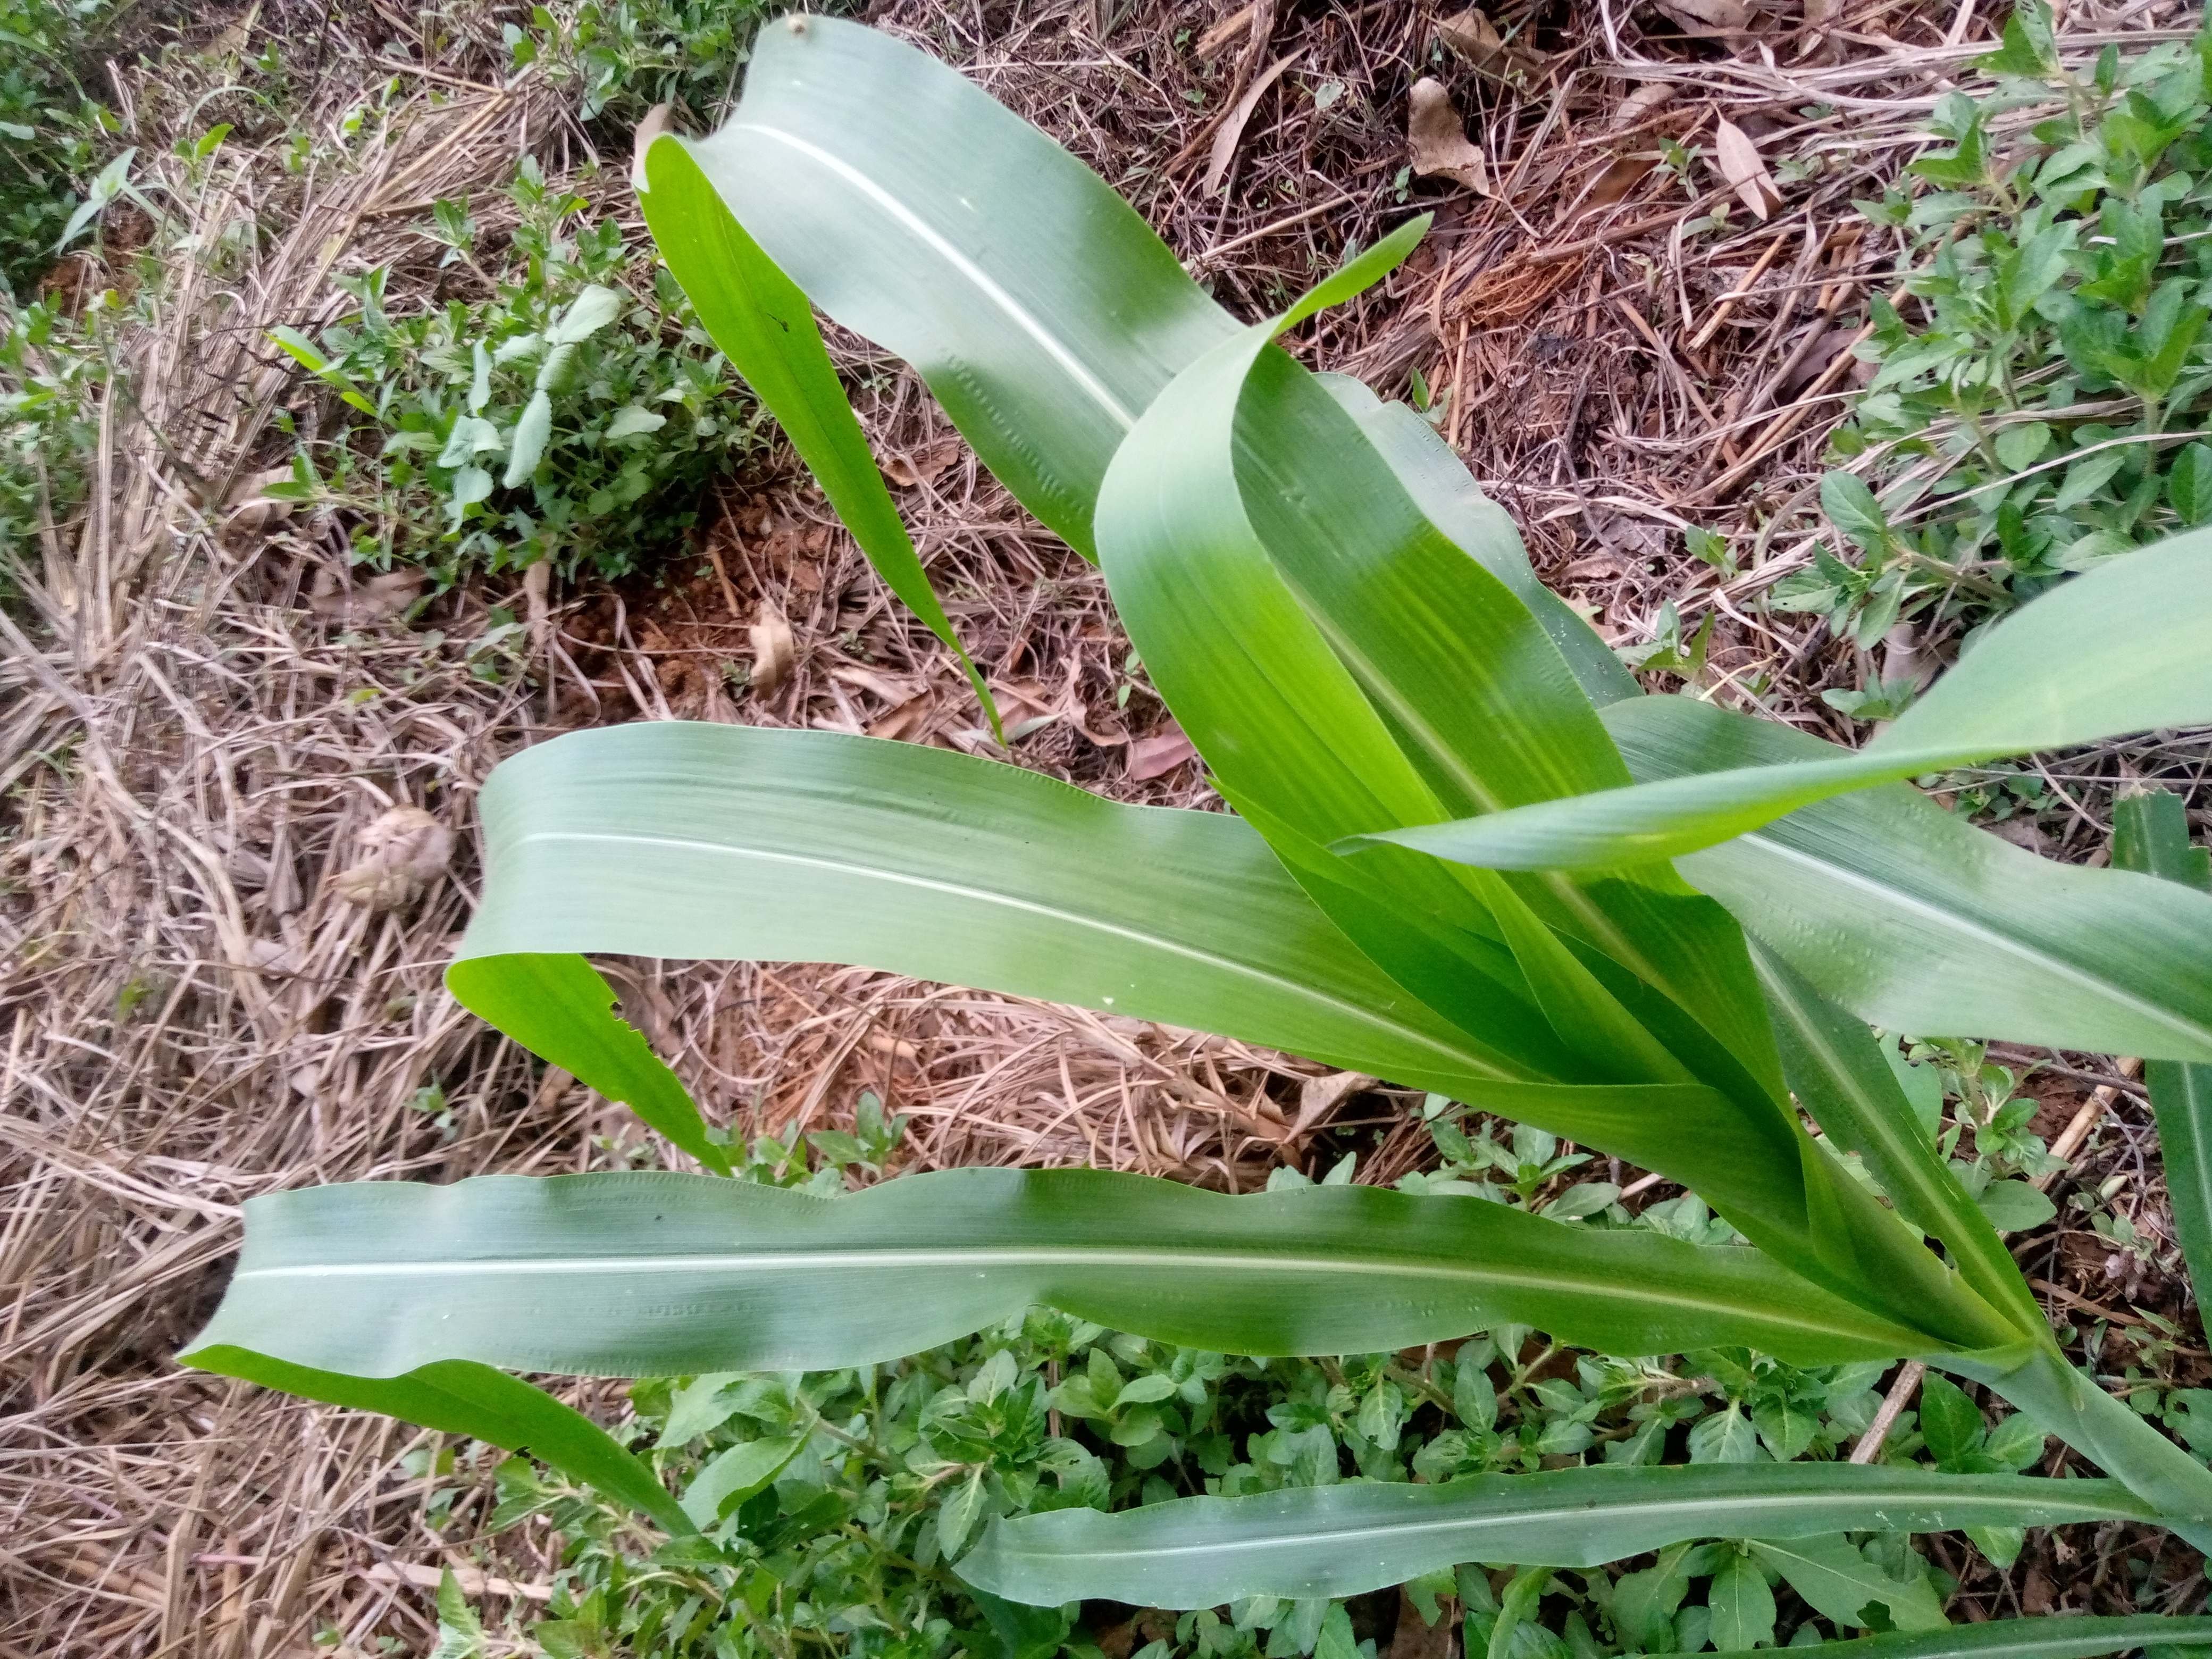
Label: healthy